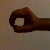
The image shows a hand gesture representing the number 0 in Indian Sign Language.